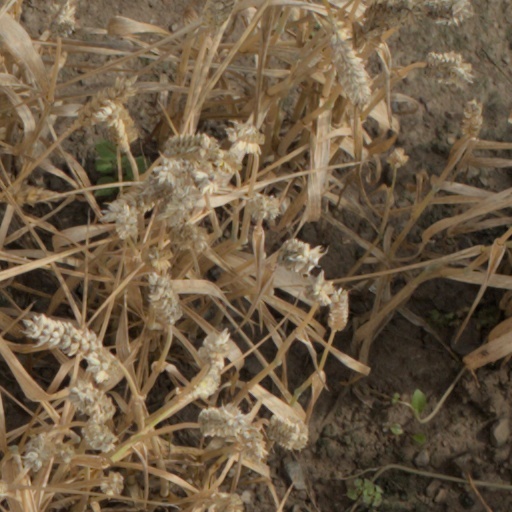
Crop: wheat